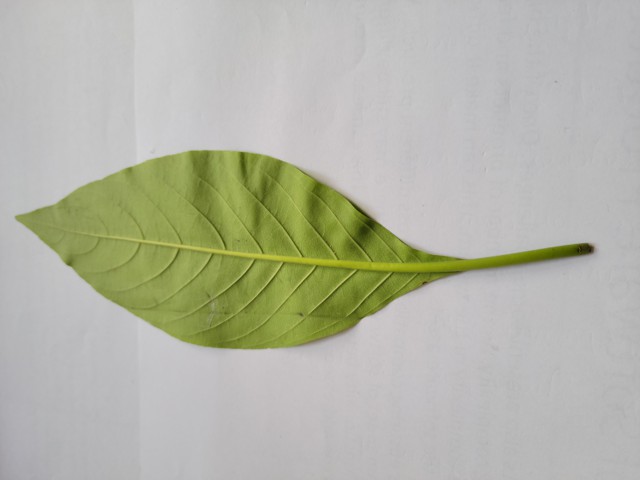
Plant: basok